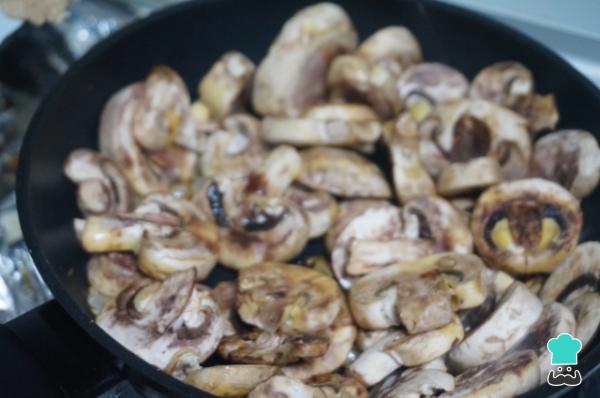
Cuando la cebolla empiece a coger color, añade los champiñones laminados.